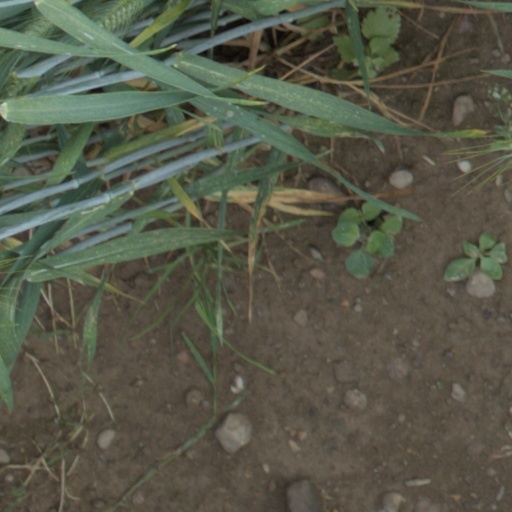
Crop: wheat